Elvin C. Drake

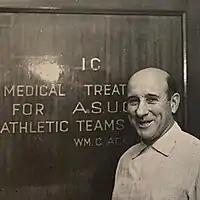
Drake from the 1957 "Southern Campus" yearbook

Elvin C. "Ducky" Drake (November 2, 1903 – December 23, 1988) was an American track and field coach and athletics trainer at the University of California, Los Angeles (UCLA). During his more than 60-year association with the university, he became a fixture and "father confessor" to many of the athletes he worked with.